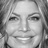
Emotion: neutral